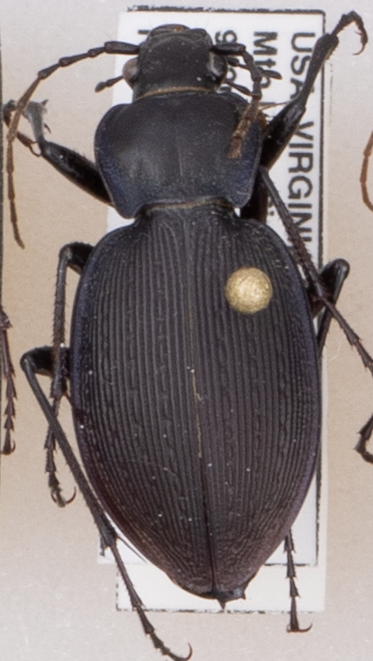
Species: Carabus goryi
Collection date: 2018-07-17
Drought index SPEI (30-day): -0.508
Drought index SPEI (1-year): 0.348
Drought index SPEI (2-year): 0.32